Garraun (Tipperary)

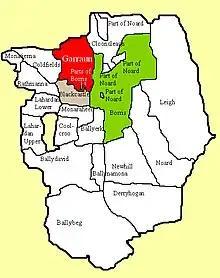
Outline map of Borrisleigh parish, showing Garraun townland (red) and the fact that it contains exclaves of the neighbouring townland of Borris

Garraun is a townland, containing a little over 567 acres, in Twomileborris civil parish in County Tipperary.